Stephen Pleasonton

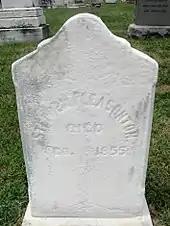
Stephen Pleasonton's gravestone in the Congressional cemetery, Washington, D.C.

Pleasonton was 78 years old when he died on January 31, 1855. He is buried in Congressional Cemetery.